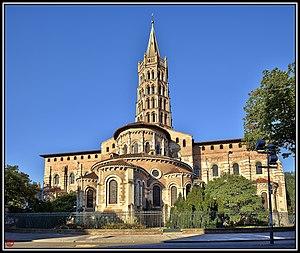
Basilique Saint Sernin, Toulouse. This building is indexed in the Base Mérimée, a database of architectural heritage maintained by the French Ministry of Culture,